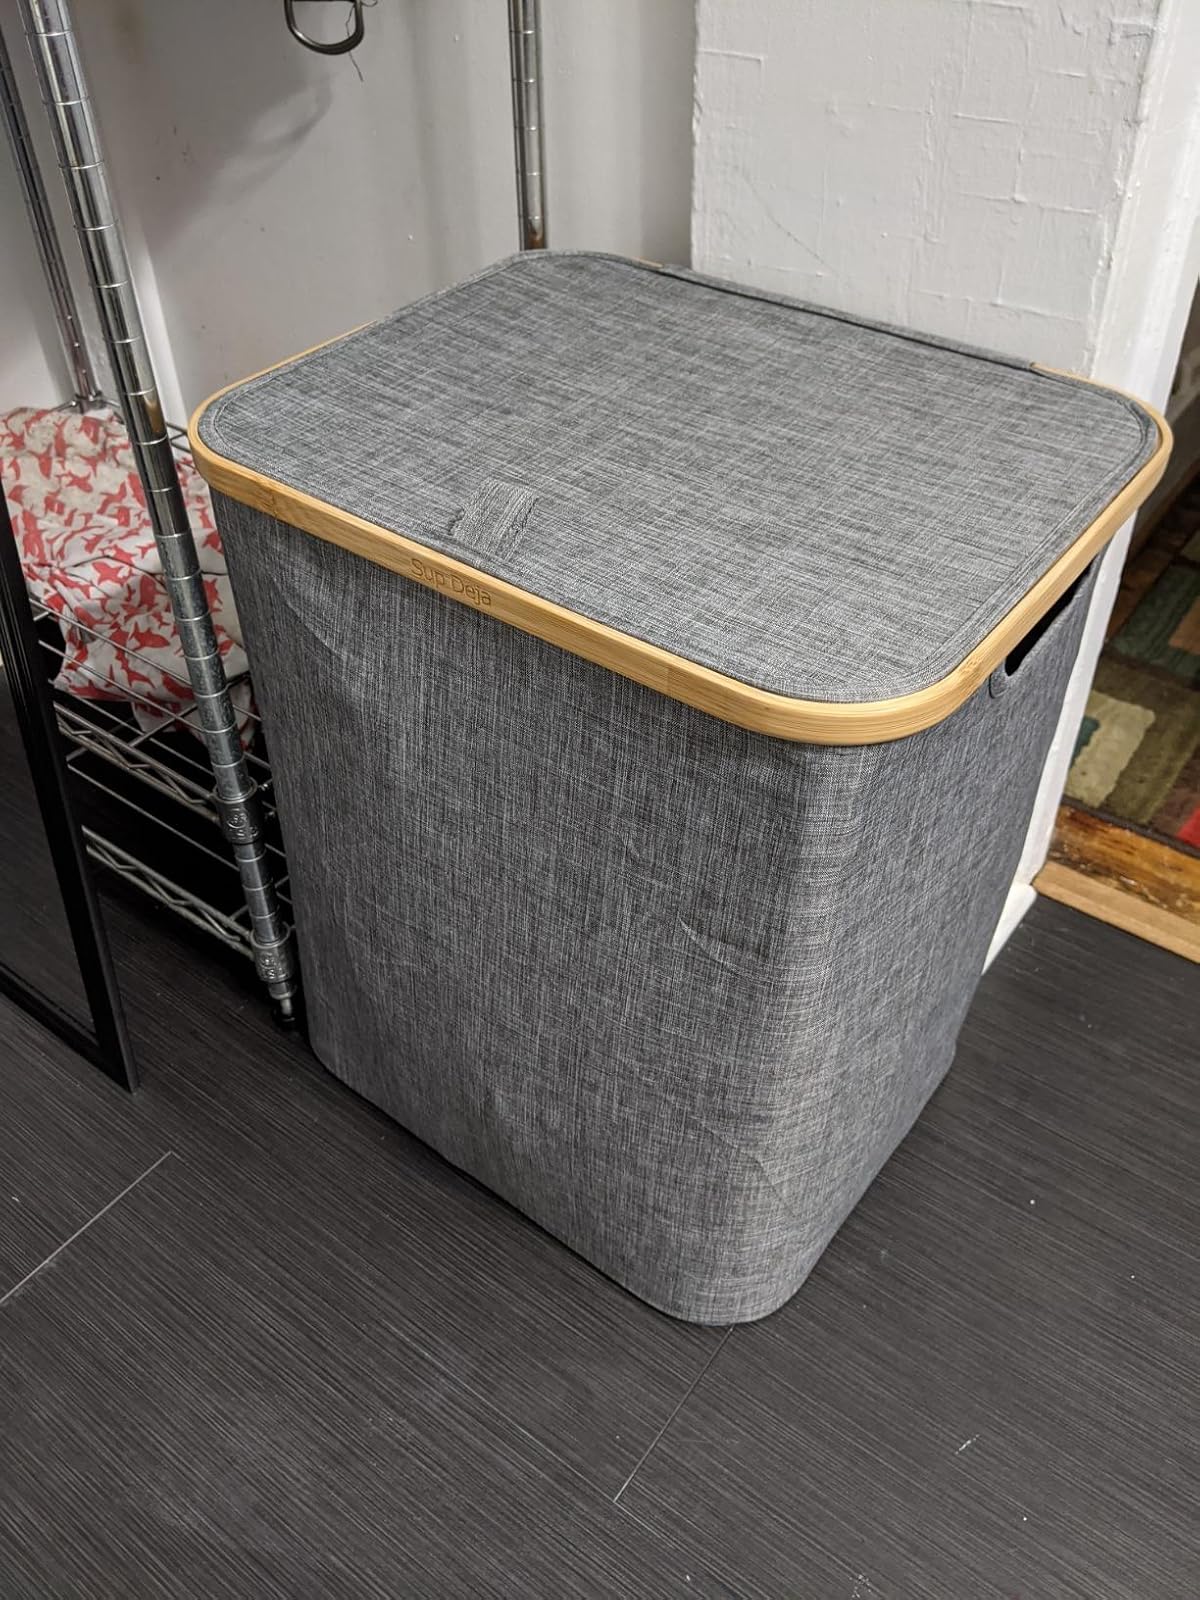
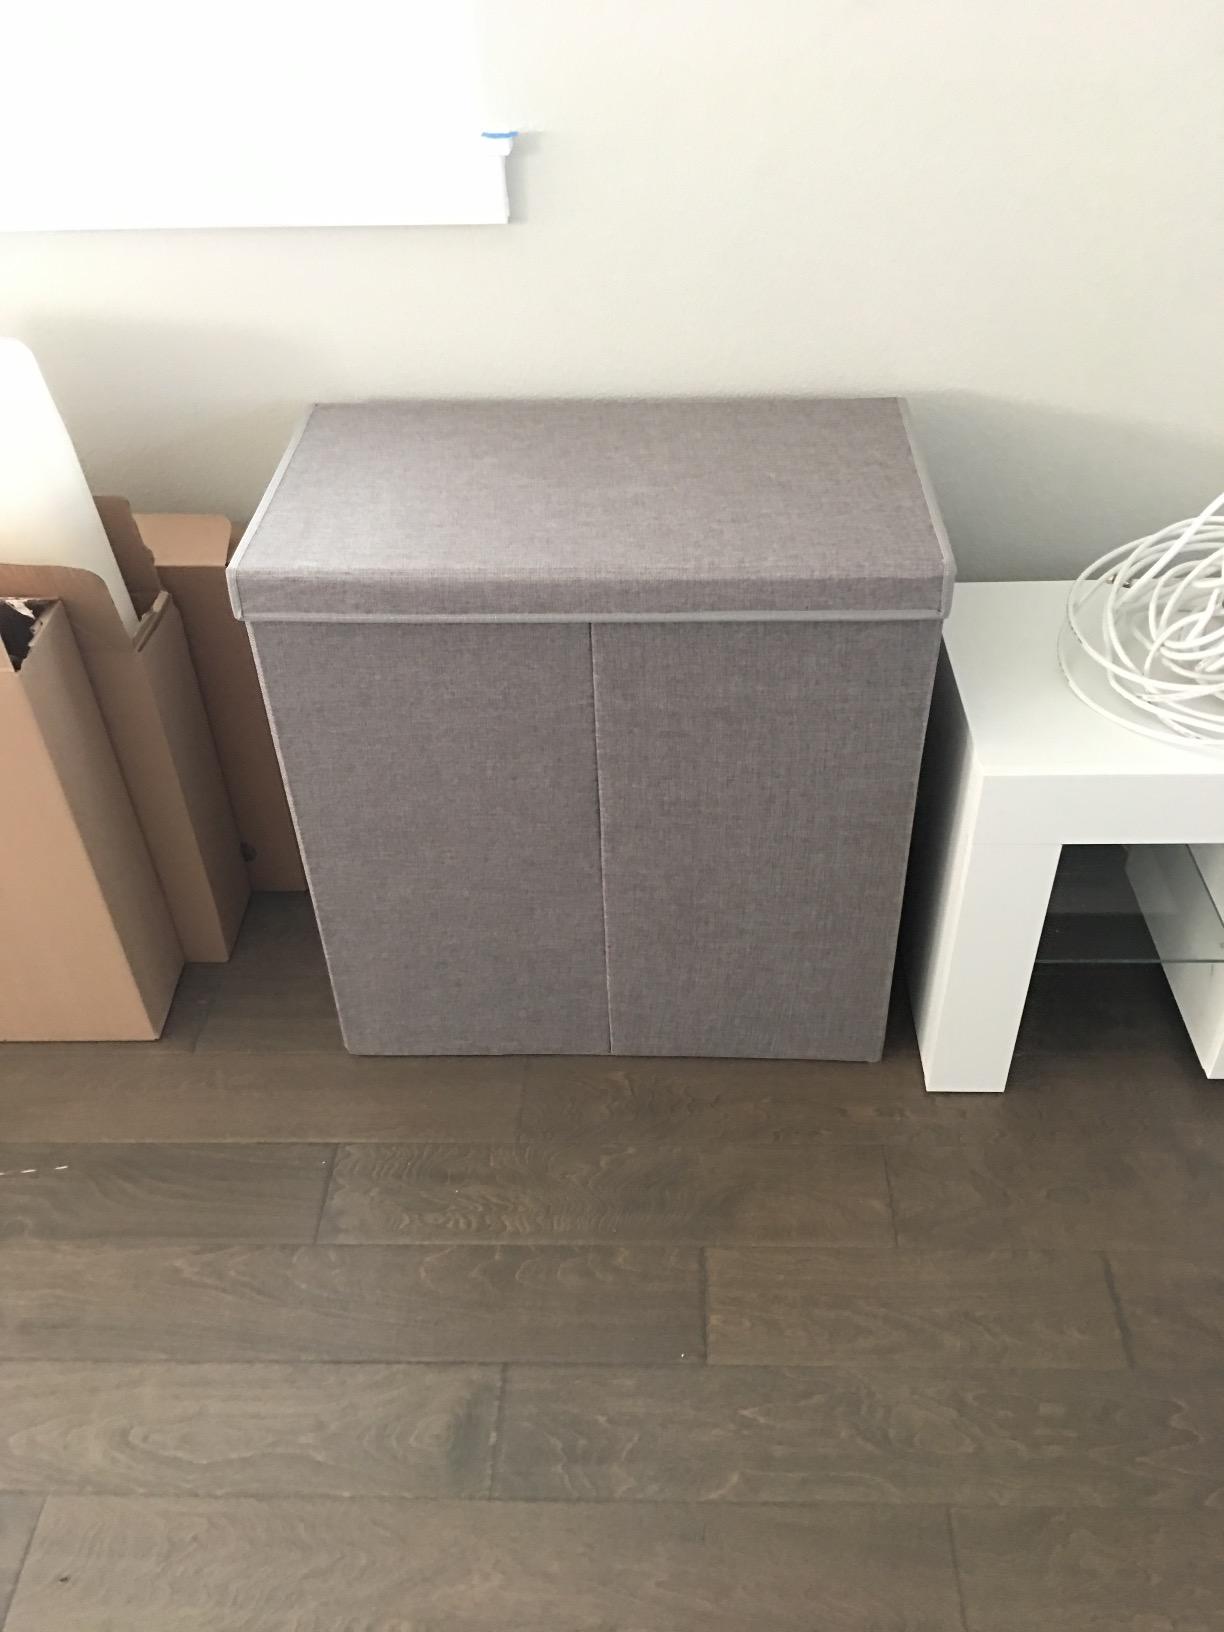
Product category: items_hamper
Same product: no